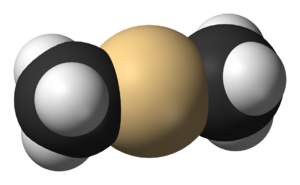
Un organocadmien est un composé organométallique contenant une liaison carbone-cadmium. Le cadmium est un élément du groupe 12 tout comme le zinc et le mercure et partage une grande partie de leurs propriétés chimiques.